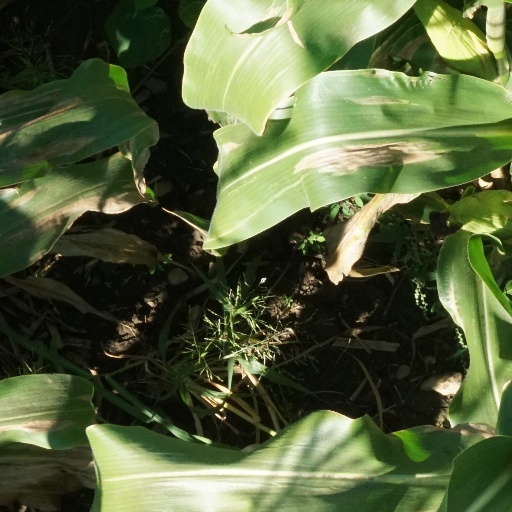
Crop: maize; corn